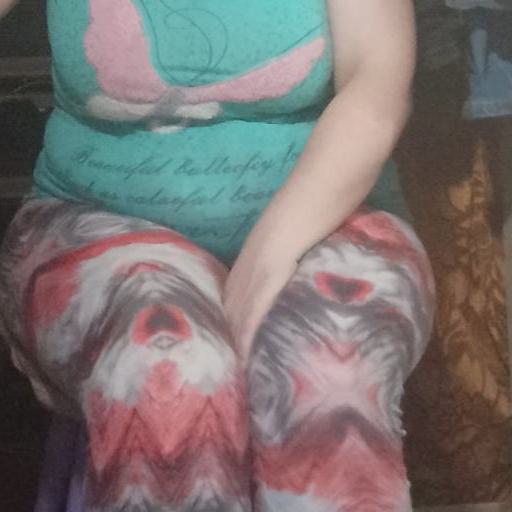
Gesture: no_gesture